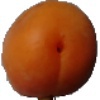
Label: Apricot 1